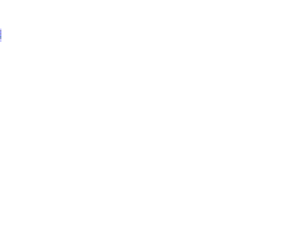
Le tweening est un procédé dans le film d'animation qui permet de créer des images intermédiaires successives de telle sorte qu'une image s'enchaîne agréablement et de façon fluide avec la suivante.